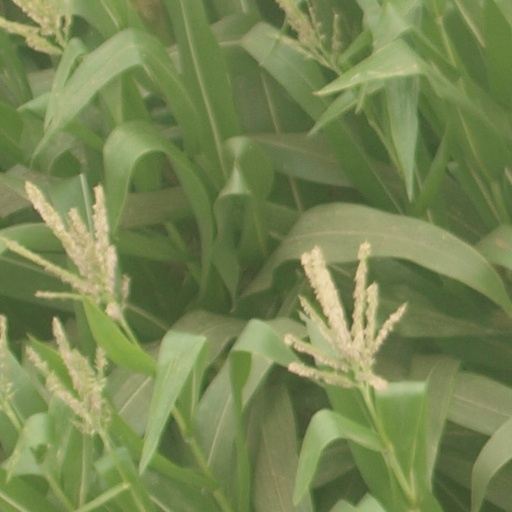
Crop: maize; corn